First Reformed Church of Schenectady

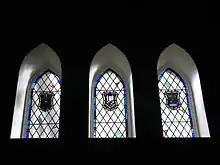
An example of the beautiful stained glass in the sanctuary

The sixth, and present, building was built in 1950. It was built on the foundation of the fifth building. The three stone walls left standing after the fire were reinforced. The north wall was torn down and the sanctuary was extended twenty feet. To complete the church, an 82 foot spire was hoisted into place on November 20, 1969. Placed atop the spire are a weathervane and chanticleer. Funds for the steeple came from personal contributions and memorial bequests.